List of drive-in theaters

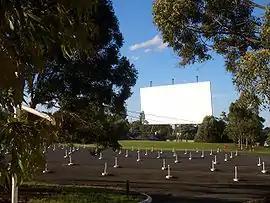
Bass Hill Drive-In Cinema in New South Wales, Australia

About 330 drive-in theatres were established in Australia, following the Skyline, established in 1954 in Melbourne.